Battle of Long Tan

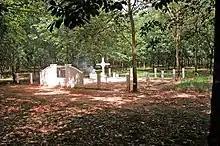
Australian memorial at Long Tan in 2005

Commemorated in Australia ever since, in time the battle became part of the legend of its involvement in the war. The best known of the Australian Army's actions in Vietnam, it has assumed a similar significance as battles such as Gallipoli, Kokoda and Kapyong. The date it was fought is observed annually as Long Tan Day and is also known as Vietnam Veterans' Remembrance Day, the national day of commemoration of the Vietnam War.